Ancamna

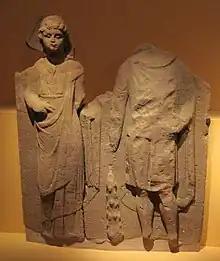
Depiction of Ancamna and Mars Smertrius from Freckenfeld in the ancient territory of the Nemetes.

In Gallo-Roman religion, Ancamna was a goddess worshipped particularly in the valley of the river Moselle. She was commemorated at Trier and as the consort of Lenus Mars, and at Möhn as the consort of Mars Smertulitanus. At Trier, altars were set up in honour of Lenus Mars, Ancamna and the "genii" of various "pagi" of the Treveri, giving the impression of Lenus Mars and Ancamna as tribal protectors honoured in an officially organized cult. Among the few statuettes left as votive offerings at the sanctuary of Mars Smertulitanus and Ancamna at Möhn is one of a "genius cucullatus" like those offered to the Xulsigiae at the Lenus Mars temple complex in Trier.